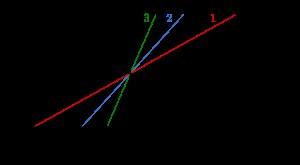
Un inhibiteur compétitif est un inhibiteur enzymatique qui agit en se liant à un site actif libre d'une enzyme à la place d'un substrat, ce qui bloque la réaction normalement catalysée par l'enzyme.